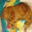
Label: cat